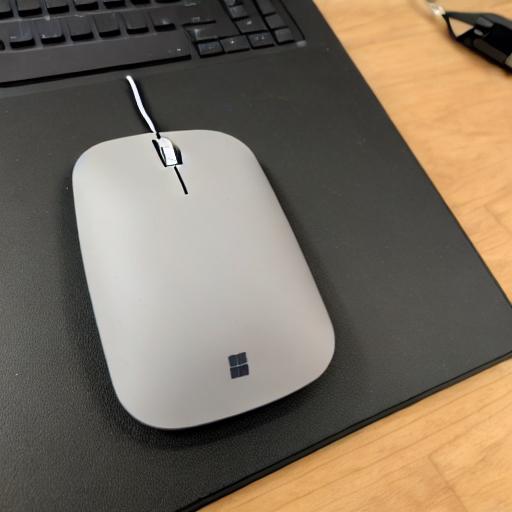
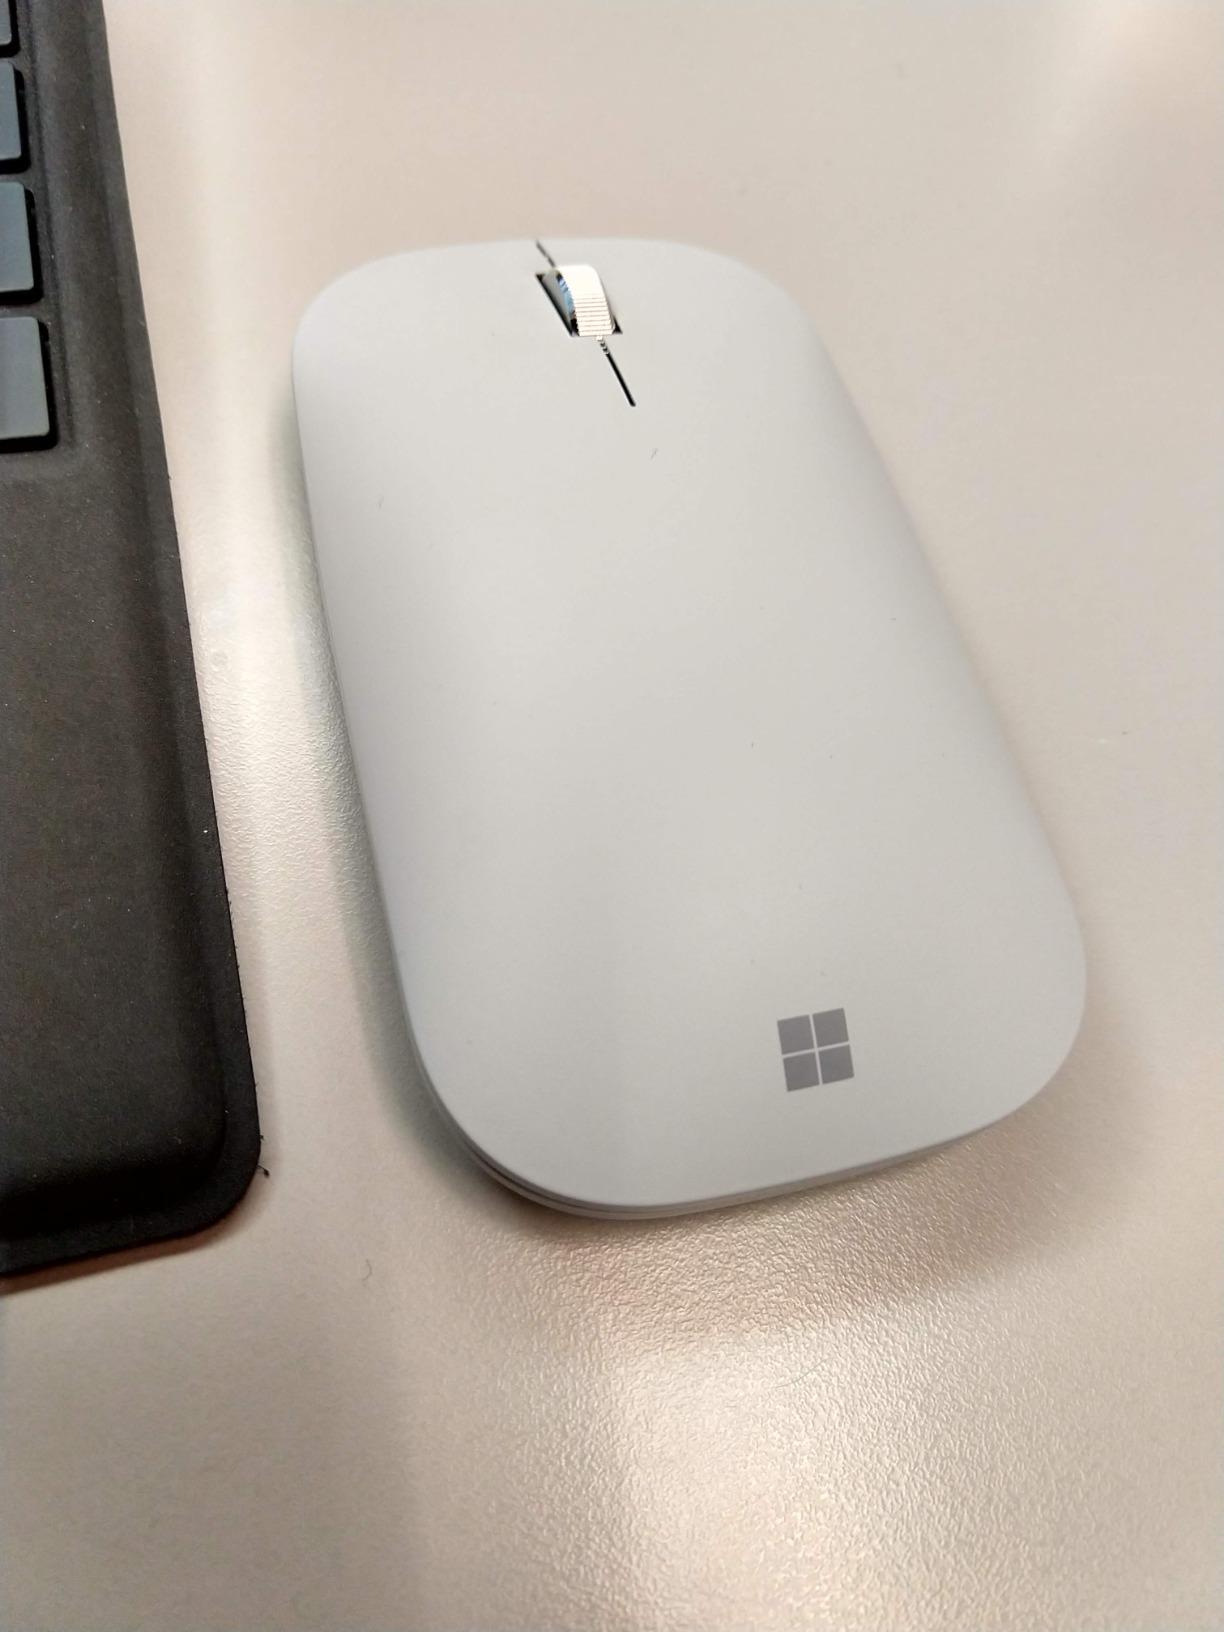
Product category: mouse
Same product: no